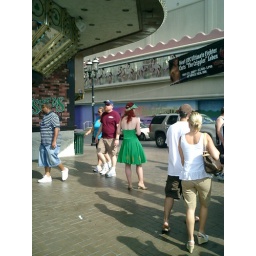
The worst job in Vegas - promotions girl made to dress up as an Irish ginge.